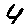
Label: 4